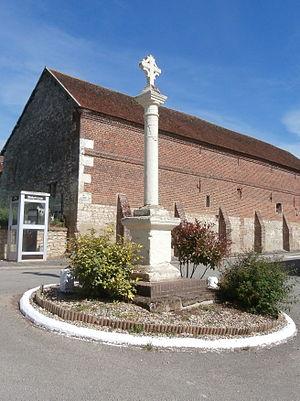
Calvaire à l'intersection entre les rues de l'église, de la mairie et de Noroy à Rémécourt (60).
Rémécourt est une commune française située dans le département de l'Oise, en région Hauts-de-France.